Antoni Kenar

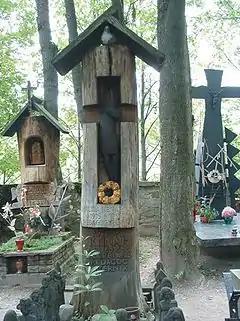
Grave of Antoni Kenar at the Pęksowy Brzyzek National Cemetery in Zakopane

Antoni Kenar (born 23 October 1906, in Iwonicz, died 19 February 1959, in Zakopane) was a Polish sculptor, educator, and director of the Antoni Kenar School of Fine Arts in Zakopane. He was also a mountaineer.